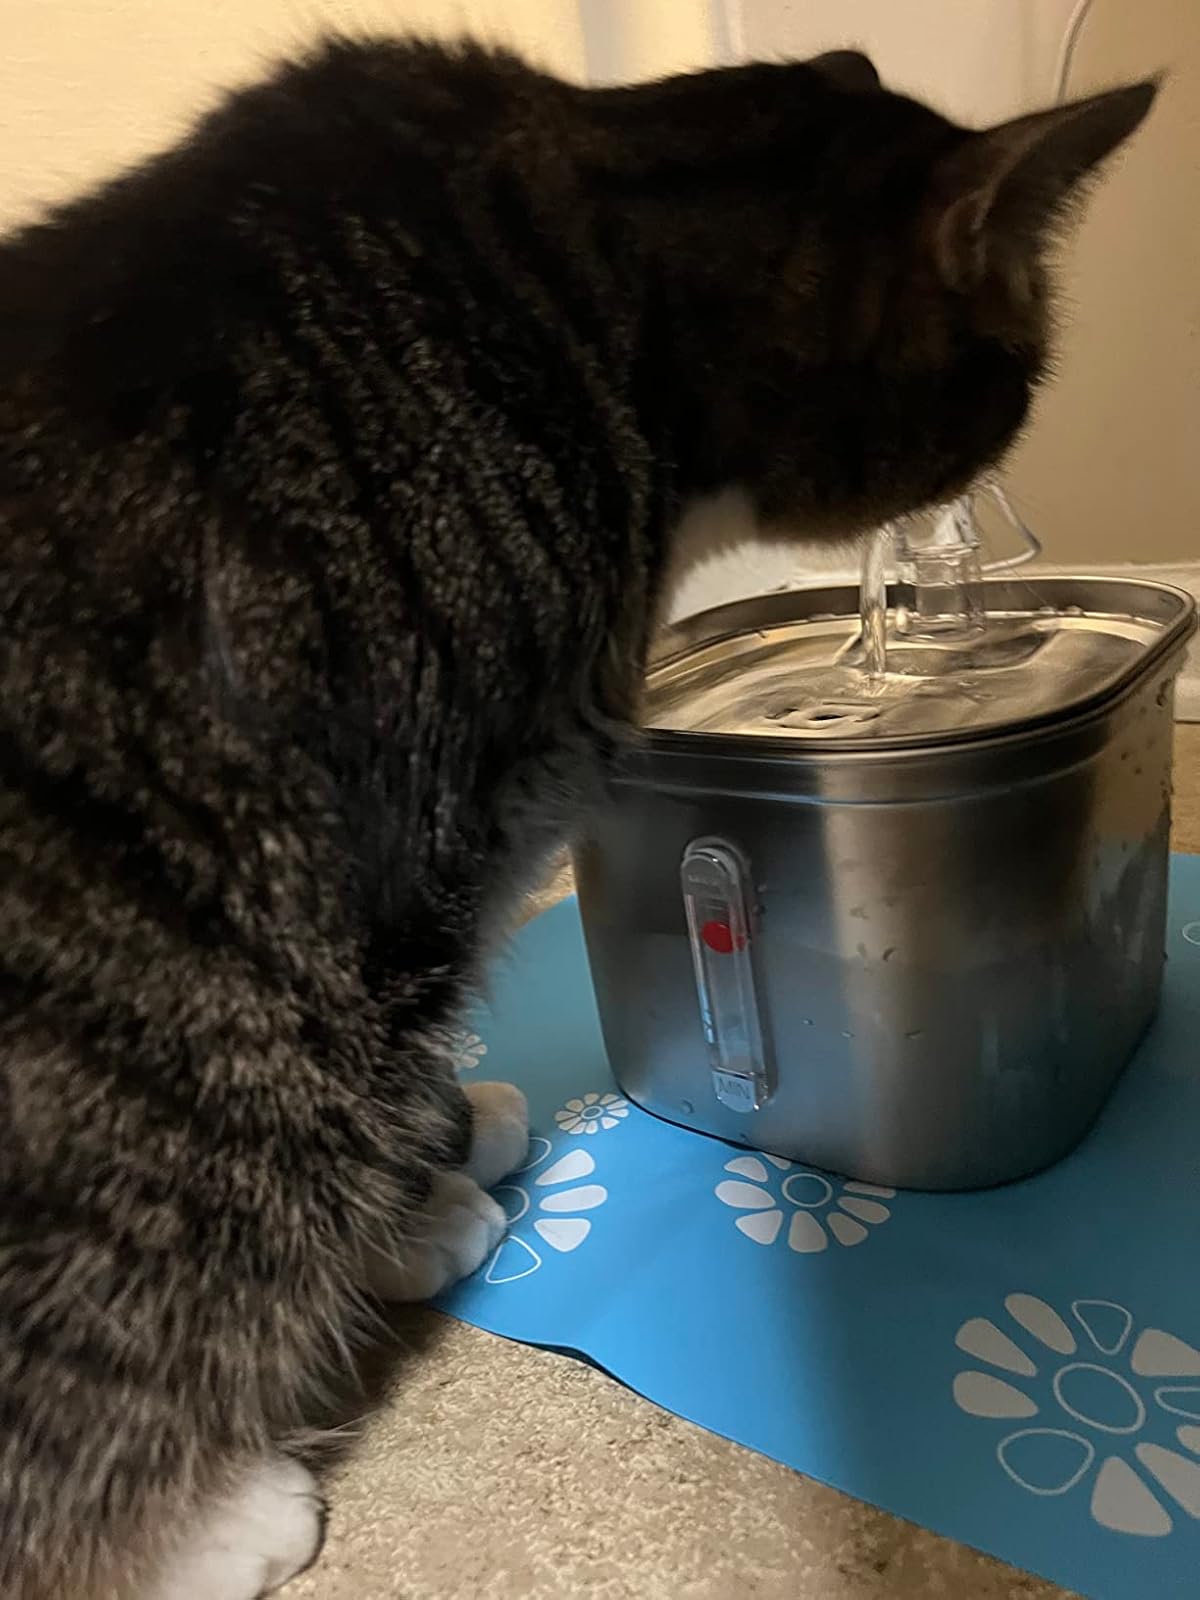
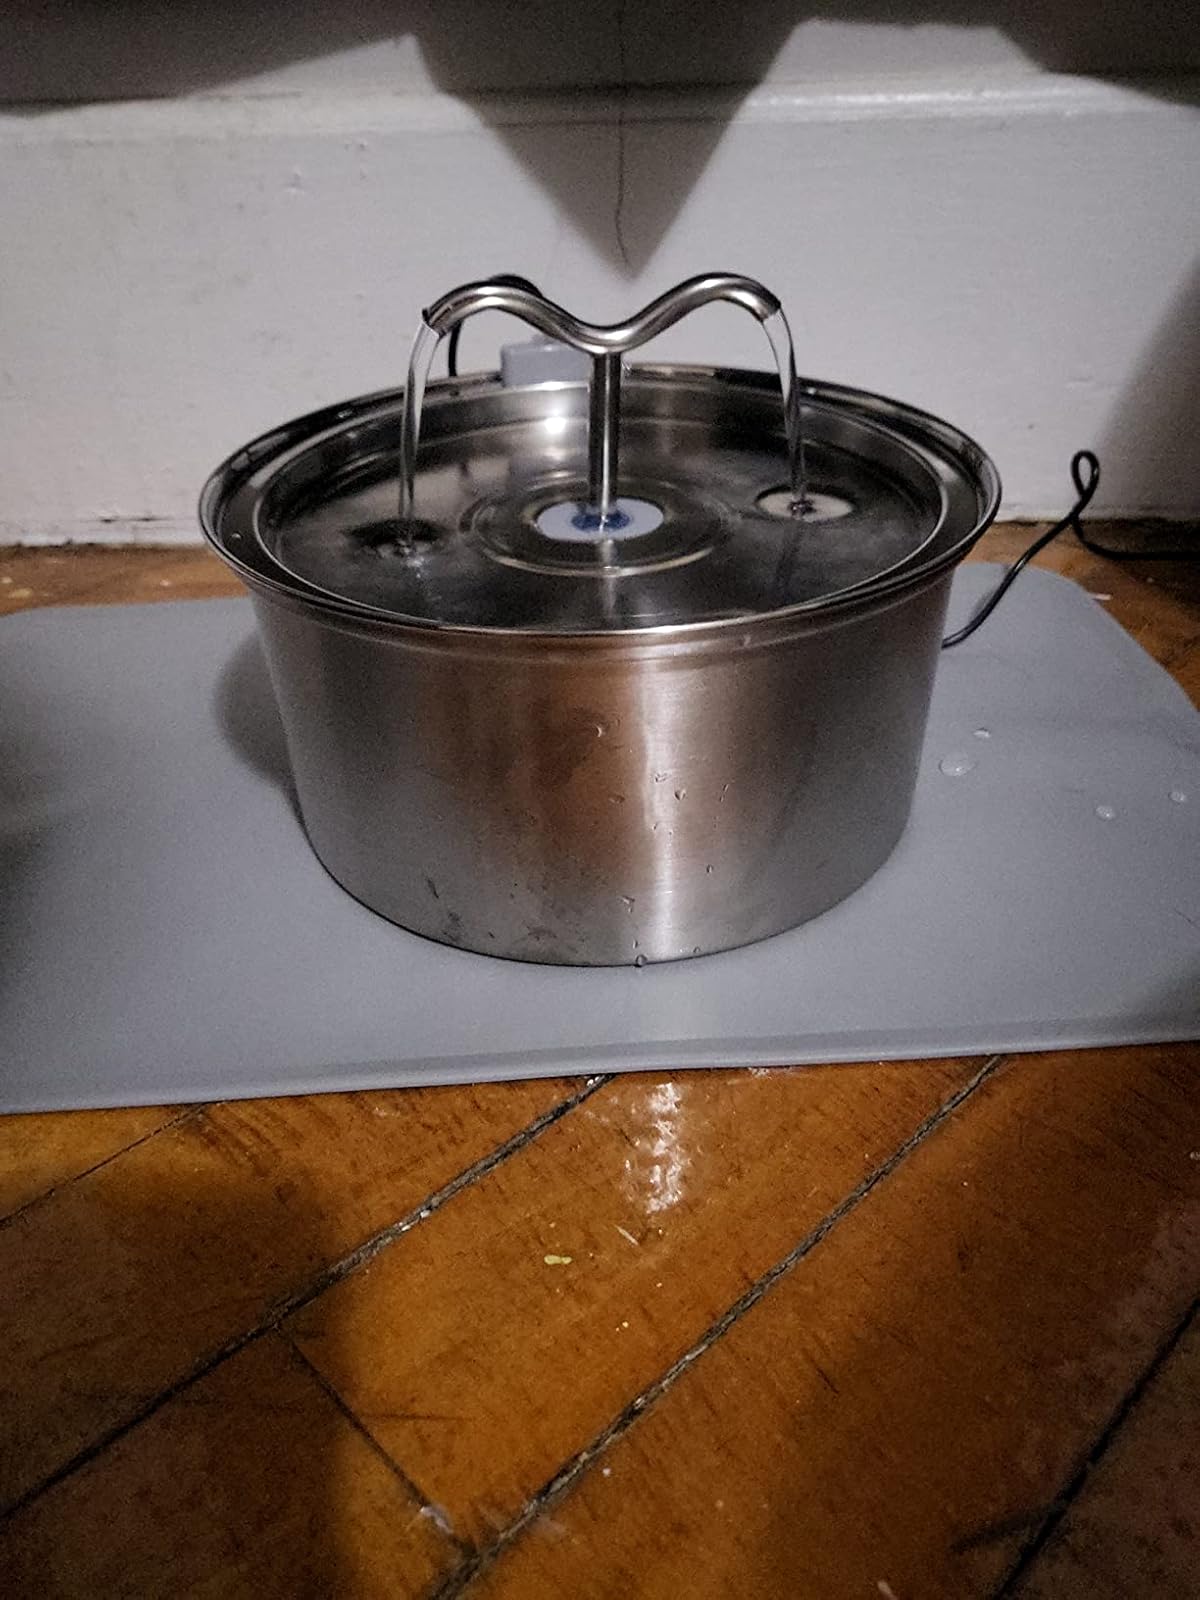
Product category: items_bowl
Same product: no